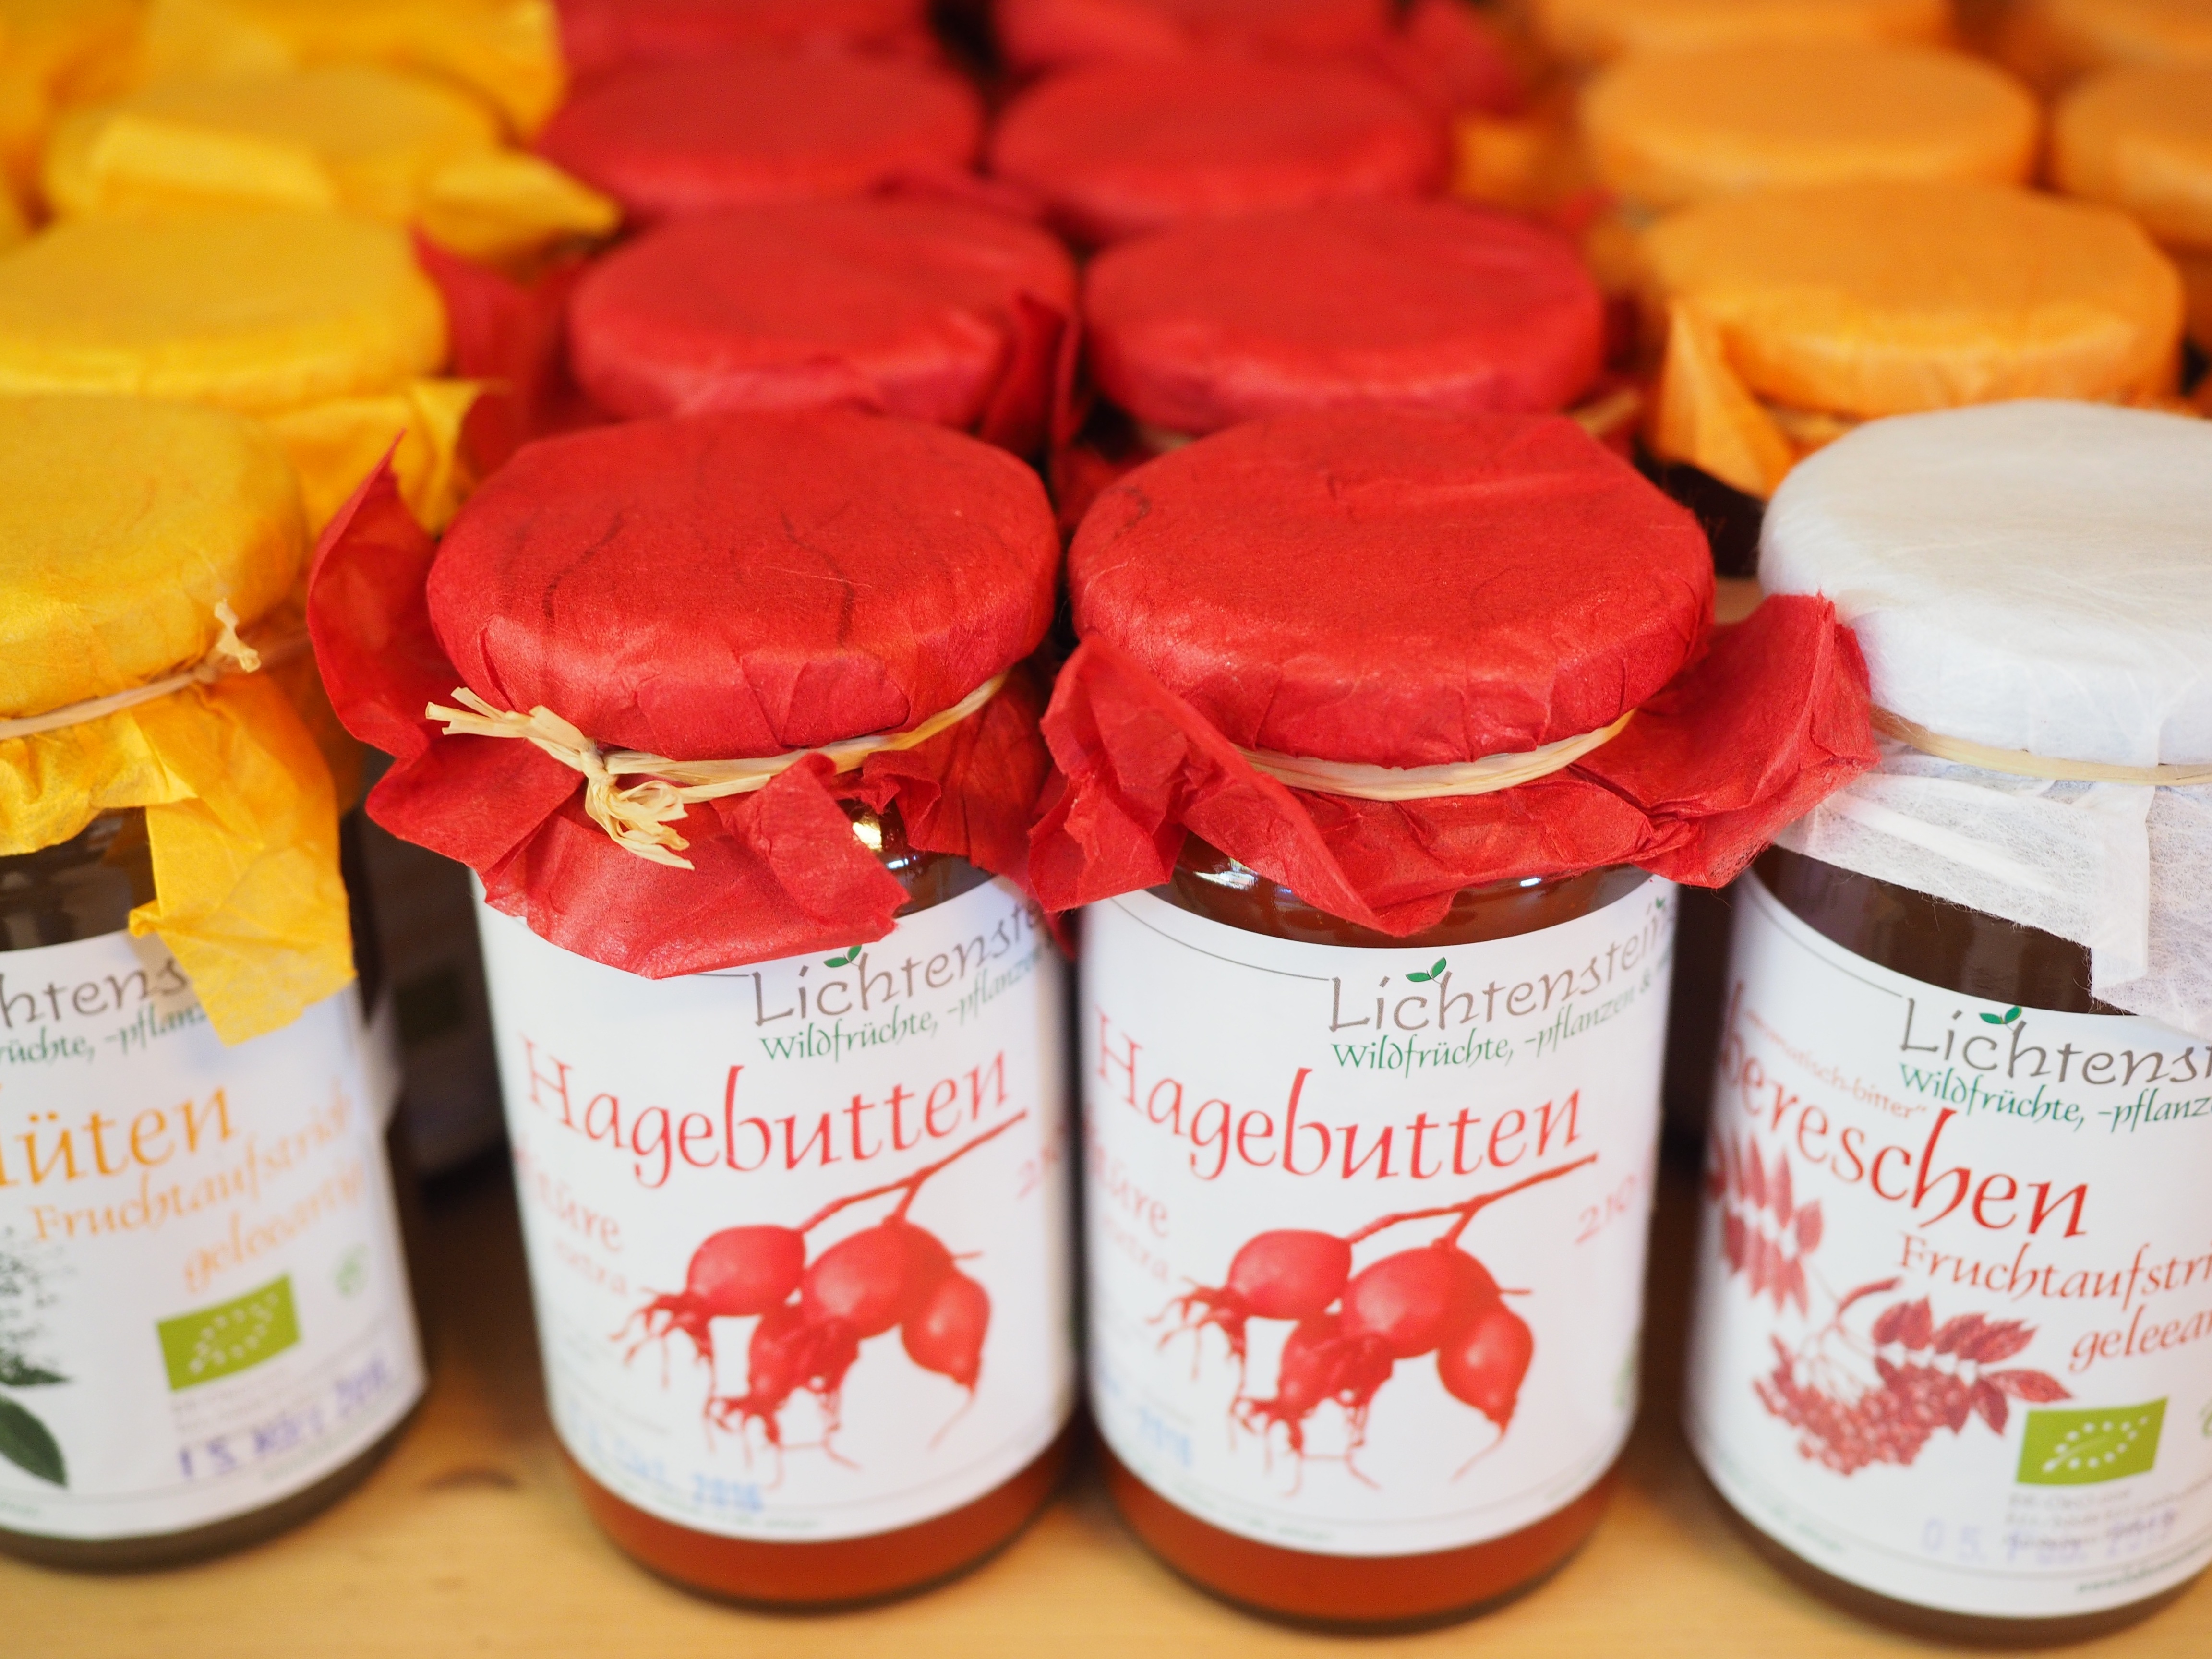
petal, meal, food, produce, breakfast, baking, dessert, delicious, strawberry, jam, icing, glasses, rose hip, jam jars, made a, rose hip jam